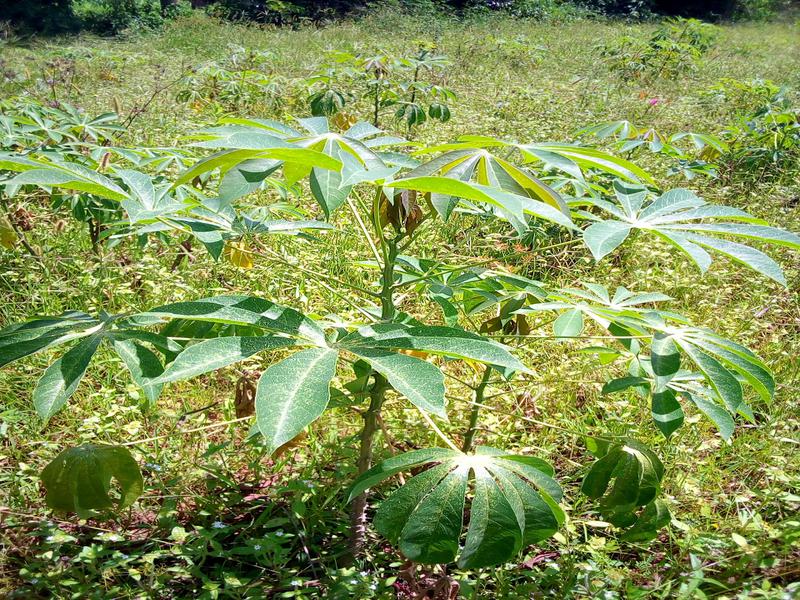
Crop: cassava
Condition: green_mottle